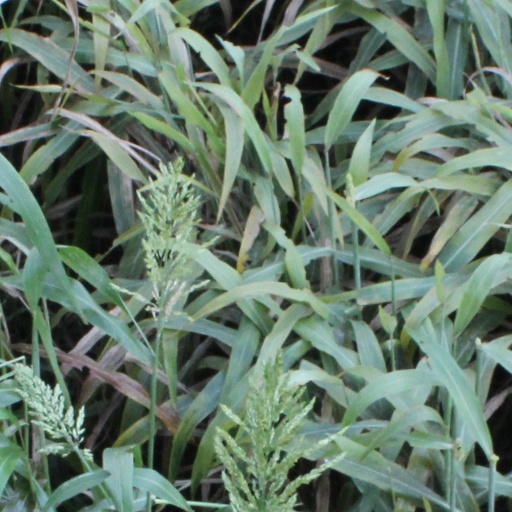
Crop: sorghum